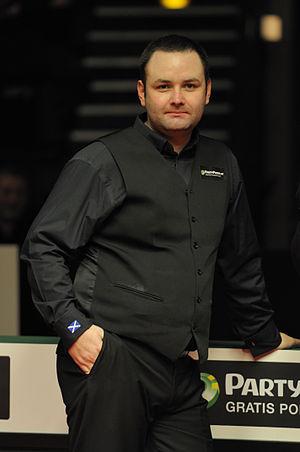
Stephen Maguire est un joueur professionnel de snooker écossais, né le 13 mars 1981 à Glasgow.